Answer in natural language. Is Window (marked A) behind Doorway (marked B)? Choose between the following options: no or yes
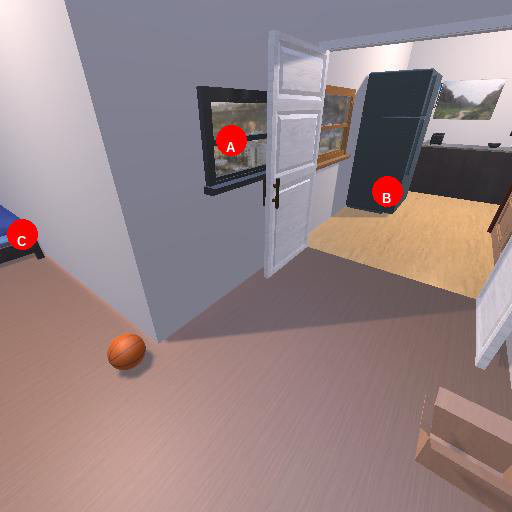
<answer>no</answer>